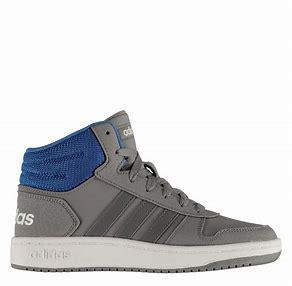
Brand: adidas
Model: NEO Hoops 2 Mid Skate